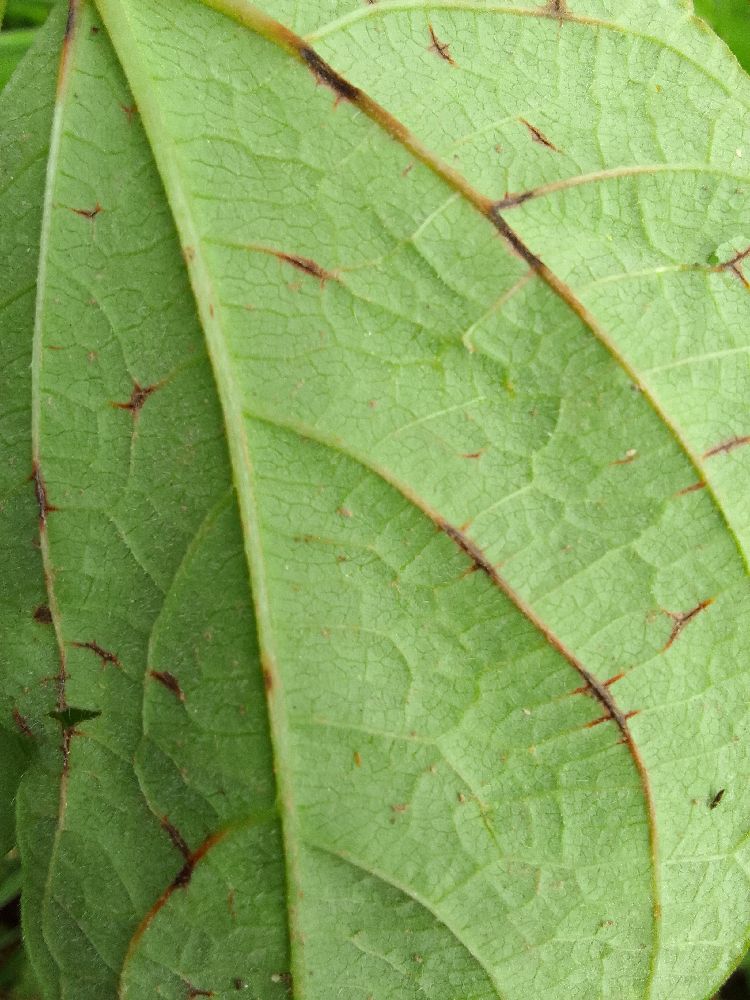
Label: anthracnose